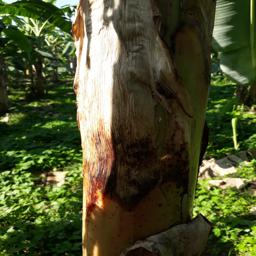
Label: BACTERIAL SOFT ROT